Luigi Vacca

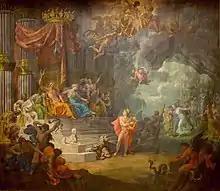
Drop curtain for Theater of Chambéry, Savoy; depicting Orpheus playing lyre to retrieve his wife, Eurydice, from the underworld.

He was trained under first his father, Angelo Vacca the elder, and later with Filippo Collino and Laurent Pécheux. He was a scenic designer for the Royal Theater of Turin and the Teatro Carignano for five decades. He painted the sipario of the theater. He taught this line of work at the Accademia Albertina. He also painted canvases depicting historic and mythologic subjects, such as "Votive prayer of the people of Carmagnola asking for the cessation of the plague" (1810) for the Collegiata di Carmagnola, Turin and "La vendetta di Latona", exhibited posthumously at the Promotrice of Turin 1892.